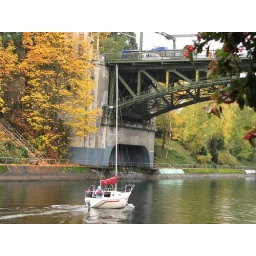
A simple photo of a sail boat going down the river and under the Montlake bridge.